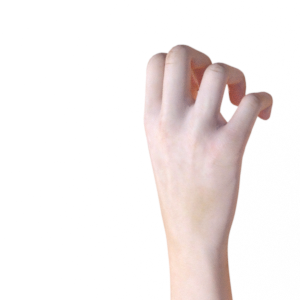
Label: rock